Storvätteshågna

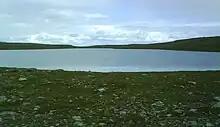
Tarn at the summit of Storvätteshågna.

Storvätteshågna (in Sami: "Gealta") is a peak of the Långfjället massif in the southern part of the Scandinavian mountain range, near Grövelsjön in Idre parish, Älvdalen Municipality. It is the highest point in Dalarna and Svealand, with an altitude of 1,204 metres.